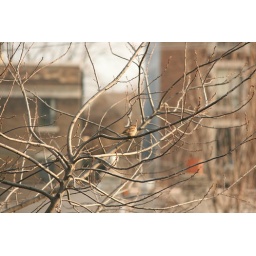
Birds in a tree out back of the house